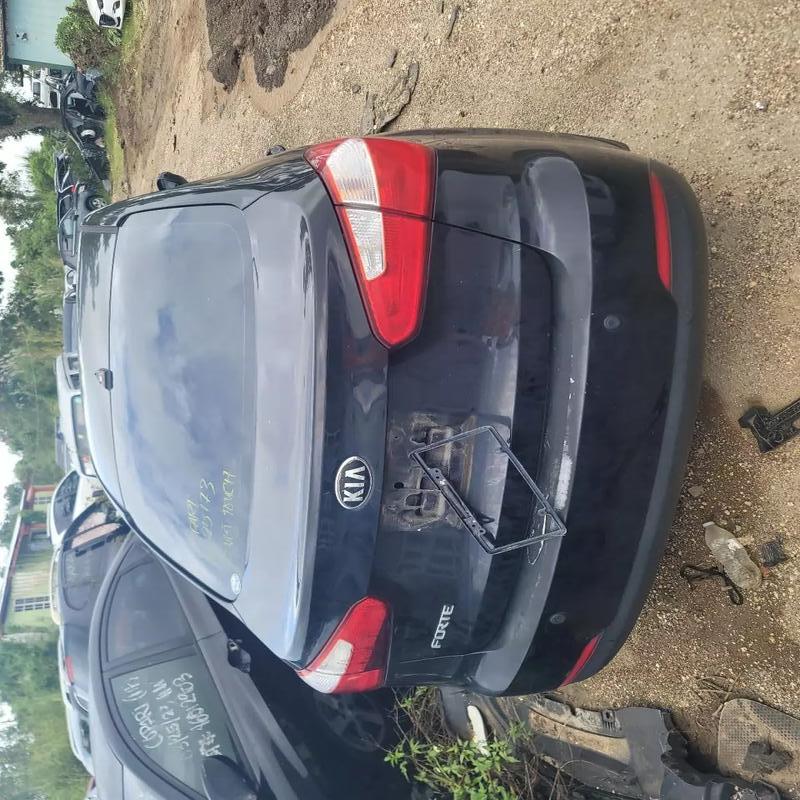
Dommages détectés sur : malle, pare-choc arrière, plaque d'immatriculation arrière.
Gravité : mineur